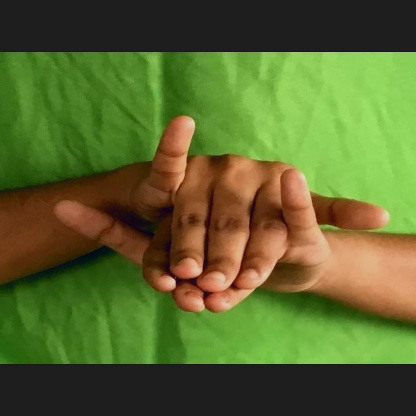
Mudra: Varaha